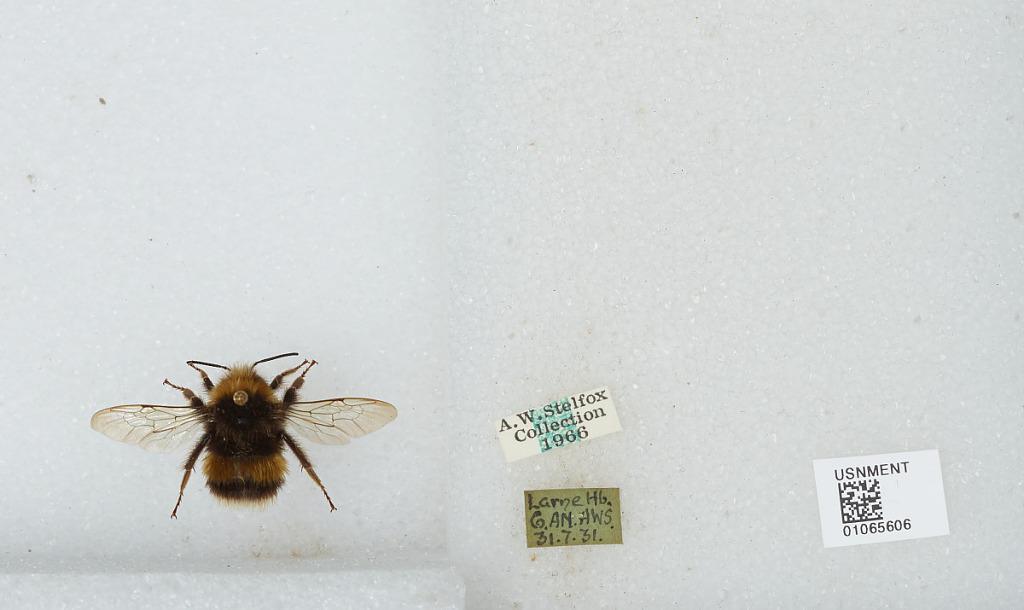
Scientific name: Bombus sp.
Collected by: A. Stelfox
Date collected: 1931-7-31
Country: United Kingdom
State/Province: Northern Ireland
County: Antrim
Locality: Larne Hills
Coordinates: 54.869, -5.84738